Strait of Baltiysk

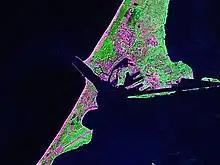
Landsat satellite photo taken circa 2000

The Strait of Baltiysk is a strait enabling passage from the Baltic Sea into the brackish Vistula Lagoon, located in Kaliningrad Oblast, Russia. The constructed strait separates the Vistula Spit from the peninsula (called Pillau Peninsula in Russia: Пиллауский полуостров, after the ) which was part of the Vistula Spit in the 15th century and now is part of Sambian Peninsula.